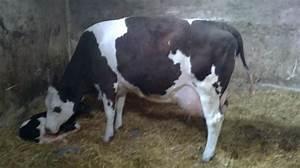
cow